Schubert practice

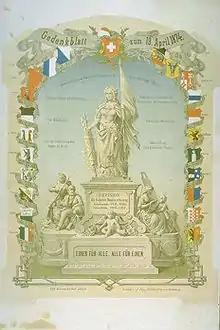
Poster commemorating the total revision of the Federal Constitution in 1874.

From 1875 (entry into force of the Federal Constitution of 1874 and institution of the Federal Supreme Court) to 1933, Switzerland's highest judicial body affirmed the principle of the primacy of international law over domestic law, and did so as a matter of course. This is illustrated by the Spengler ruling, in which Mon-Repos (the seat of the Federal Tribunal in Lausanne) states that an international treaty "binds the contracting States by virtue of the universally accepted principles of the law of nations, and without regard to their respective national legislation".